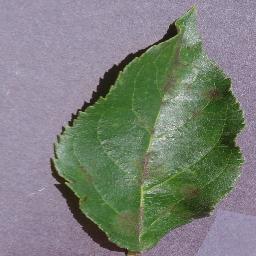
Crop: apple
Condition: scab